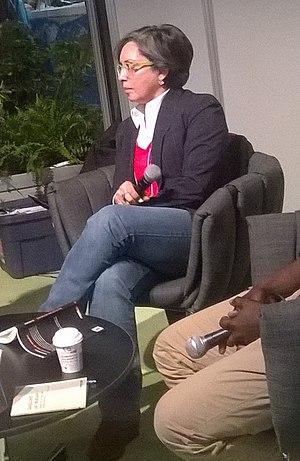
Ma photo de May Telmissany à Montréal , Québec, Canada au salon du livre de Montréal 2017.
May Telmissany est une romancière, traductrice et critique de cinéma, née au Caire en 1965. Elle enseigne le cinéma et les études arabes à l'Université d'Ottawa, au Canada.